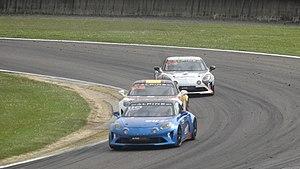
52e Coupes de Pâques (sport automobile), sur le Circuit Paul Armagnac à Nogaro (Gers)
Julien Fébreau est un journaliste sportif français né à Rennes le 26 décembre 1982.